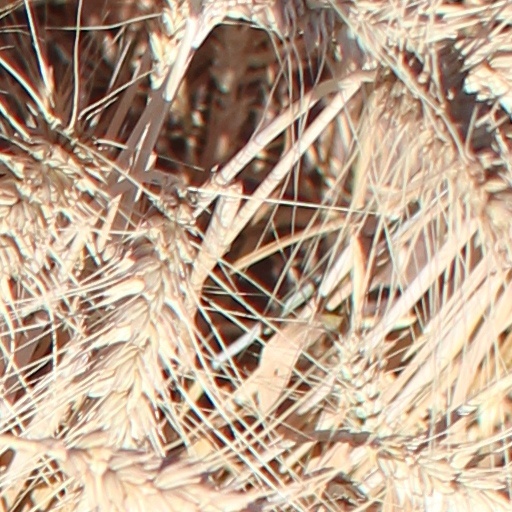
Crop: wheat